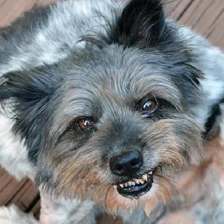
Label: animals